Archie MacLaren

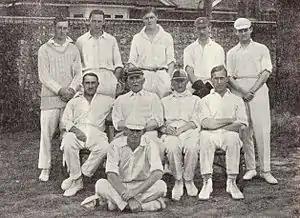
A cricket team arranged in two rows. Most are wearing cricket whites and caps.

After MacLaren stopped playing regularly for Lancashire, he formed a business partnership with J. N. Pentelow, a cricket writer. Pentelow was the owner of "The World of Cricket", a cricket magazine, and in 1914 MacLaren joined him in an attempt to improve its circulation. MacLaren was officially known as the editor of the publication and Pentelow his assistant, but the latter did most of the work. Pentelow was already struggling to keep the magazine going, but matters worsened after MacLaren joined. Pentelow's debts increased and by the end of 1914, the business folded; although details are obscure, Down suggests that "MacLaren's characteristic unreliability with money left Pentelow very much in the lurch."